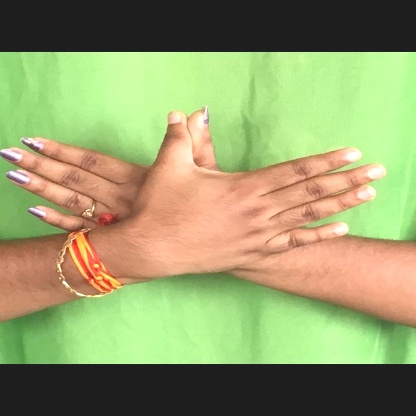
Mudra: Garuda